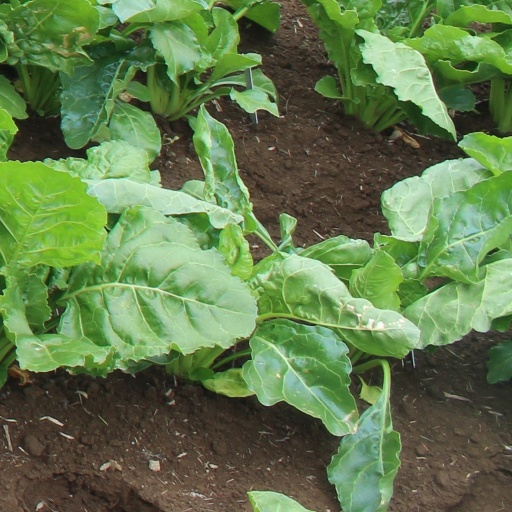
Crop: sugar beet